Sophie of Brandenburg

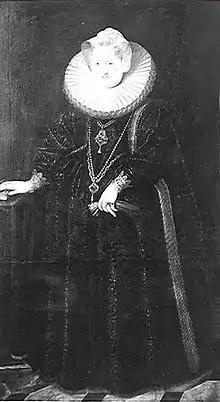
Sophie, Electress of Saxony

Sophie of Brandenburg (6 June 1568 – 7 December 1622) was Electress of Saxony by marriage to Christian I, Elector of Saxony. She was regent from 1591 to 1601 during the minority of their son Christian II.